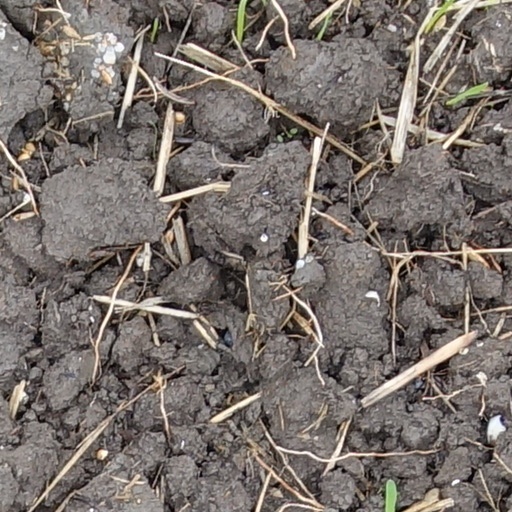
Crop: wheat